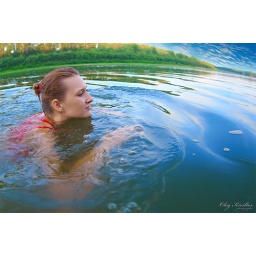
Beautiful girl swimming in a river. Very beautiful nature.